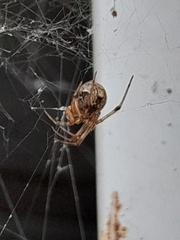
Species: Parasteatoda_tepidariorum